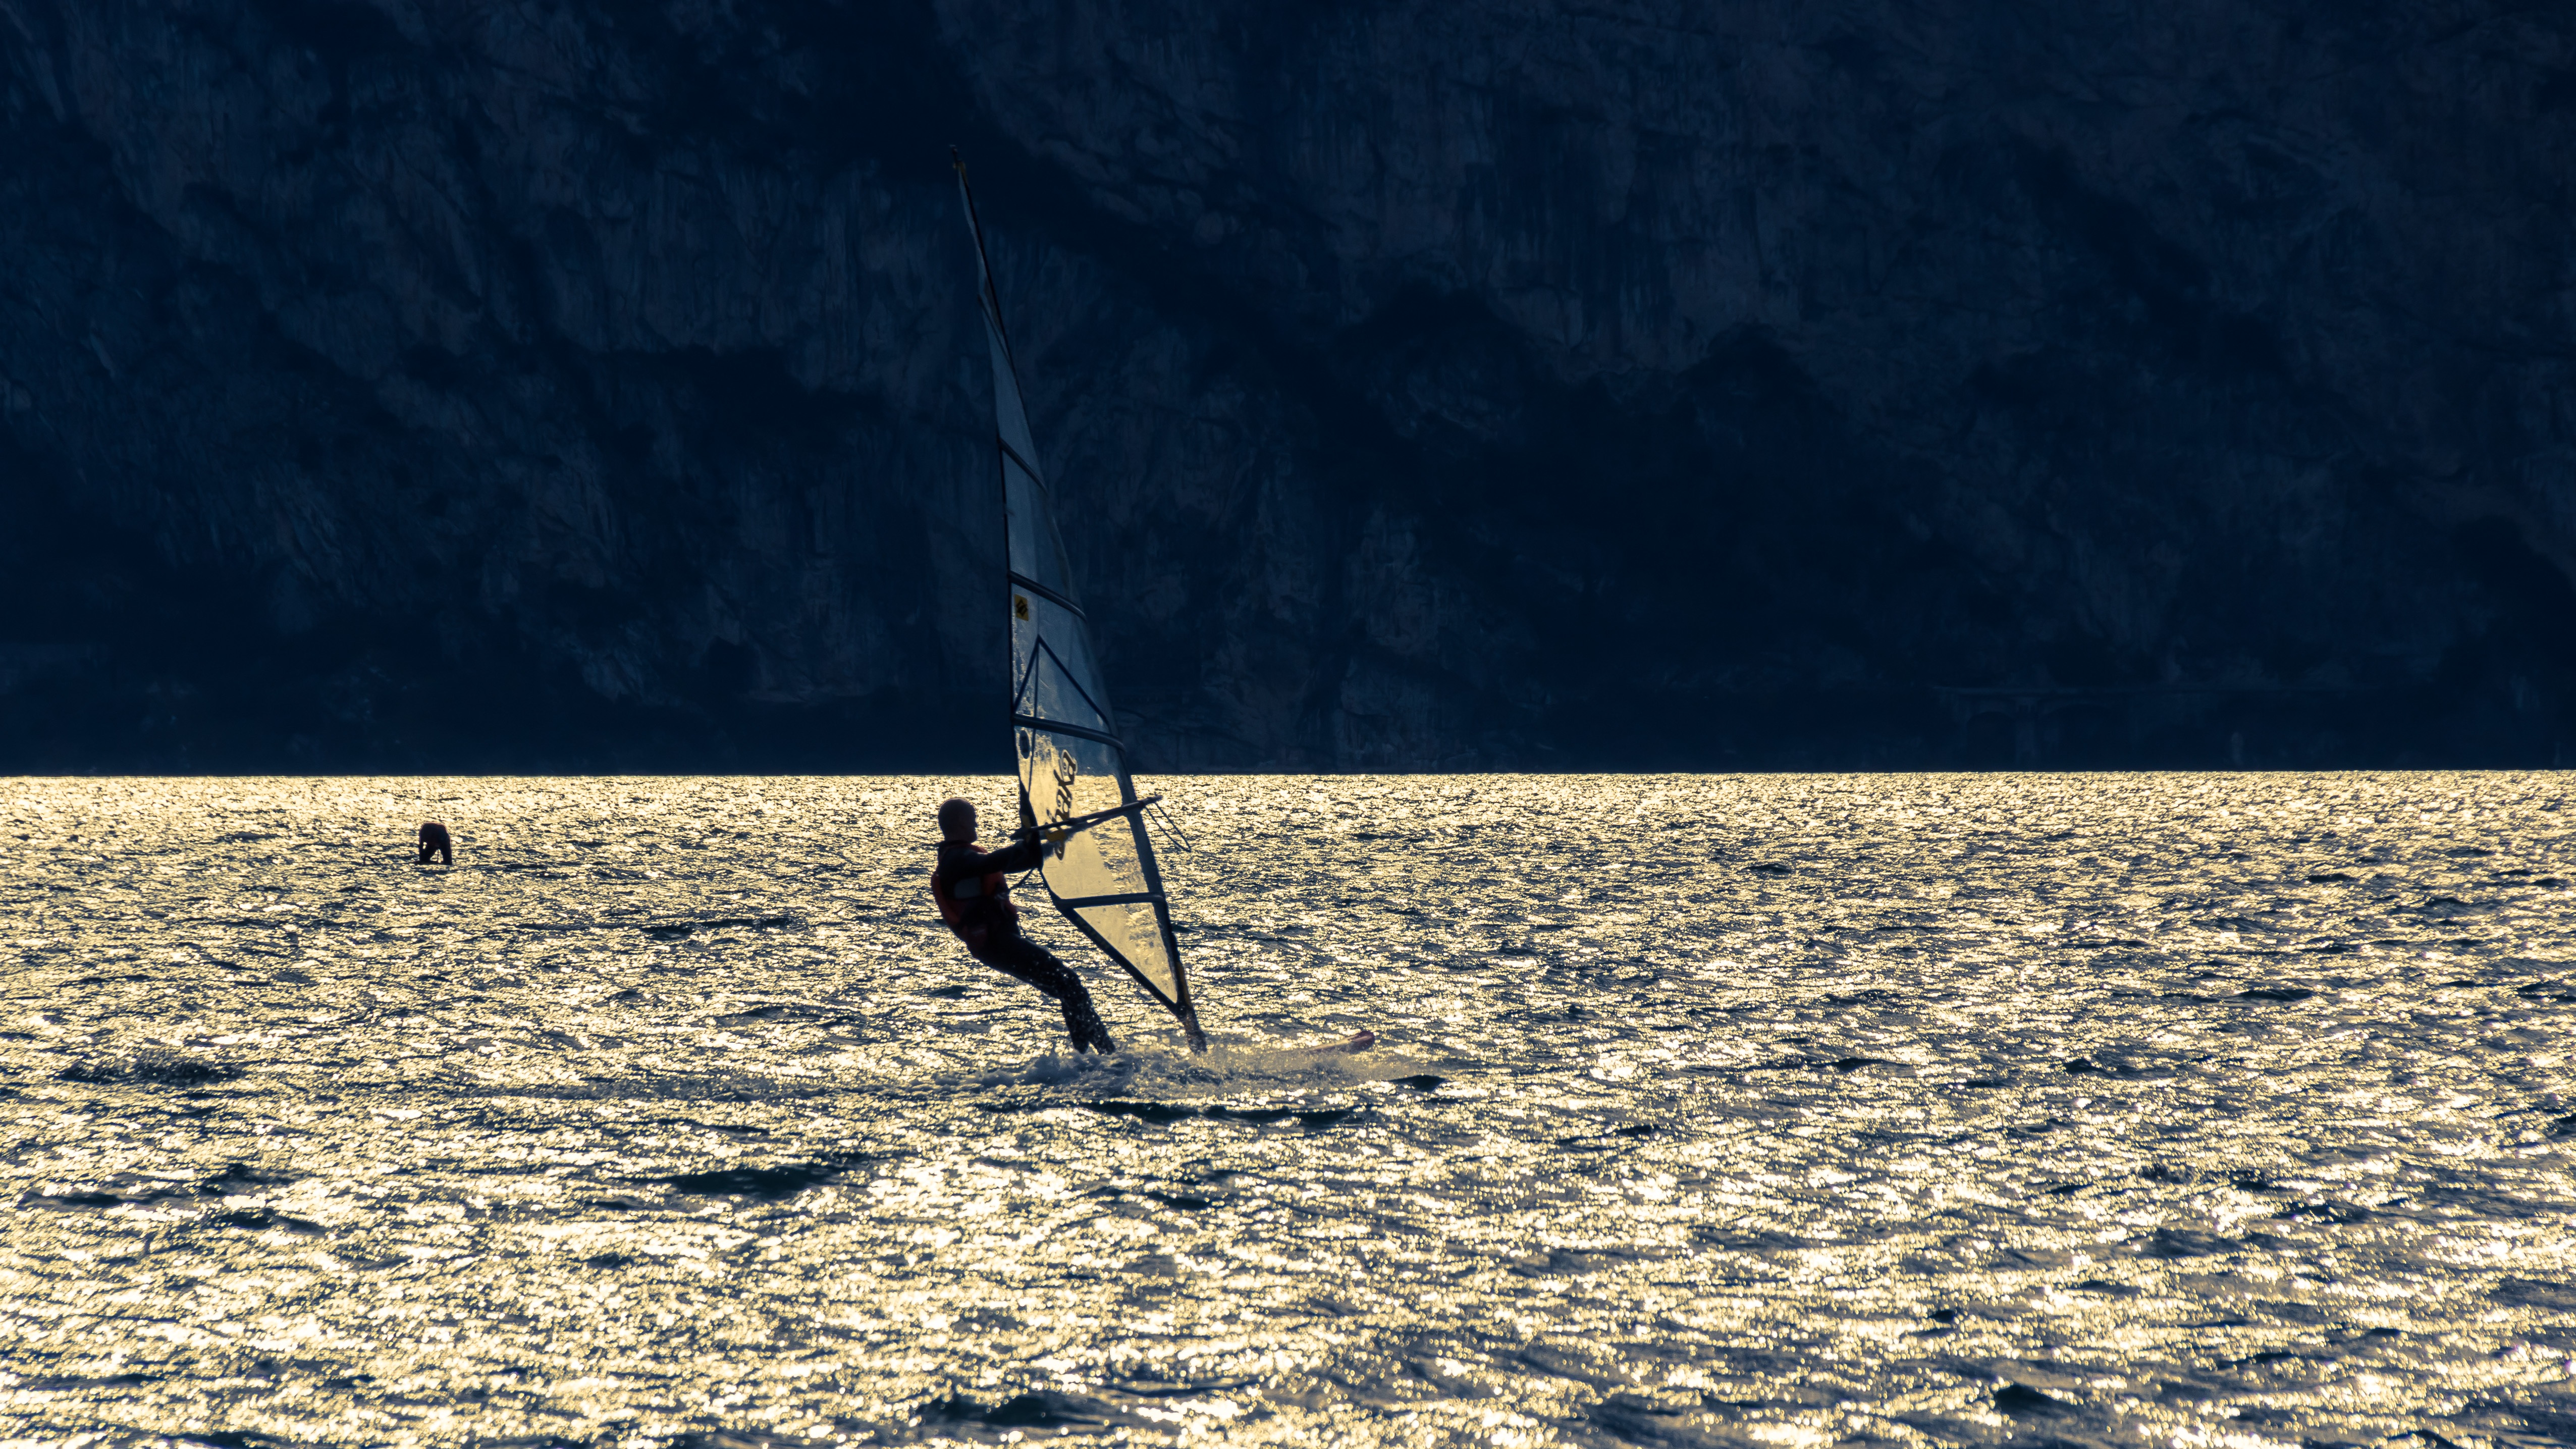
beach, sea, coast, water, sand, ocean, horizon, snow, winter, sky, sport, shore, wave, wind, reflection, blue, leisure, water sports, back light, wind surfing